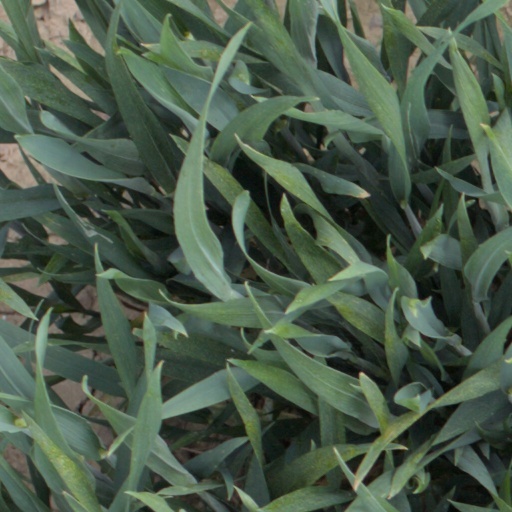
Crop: wheat